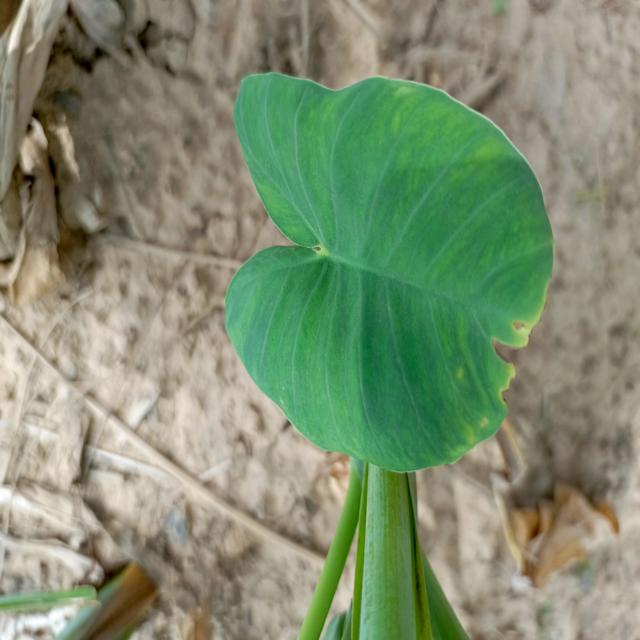
Label: Early_Blight